Clara Lanza

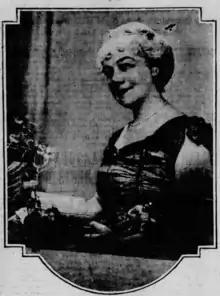
Clara Lanza

Lanza also wrote articles for periodicals like "Cosmopolitan" and "Frank Leslie's Popular Monthly". An example of these is a tribute to her long friendship with the Irish novelist George Moore. Lanza found an American publisher for his book "Mike Fletcher" when his British publisher went suddenly out of business. Moore expressed interest in collaborating with her on dramatizing one of her novels that he had liked, but the project was abandoned after two acts had been completed.